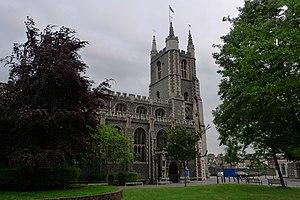
Il existe plus de 9 000 bâtiments classés Grade I et 20 000 bâtiments classés Grade II * en Angleterre. Cette page est une liste de ces bâtiments du Borough londonien de Croydon.